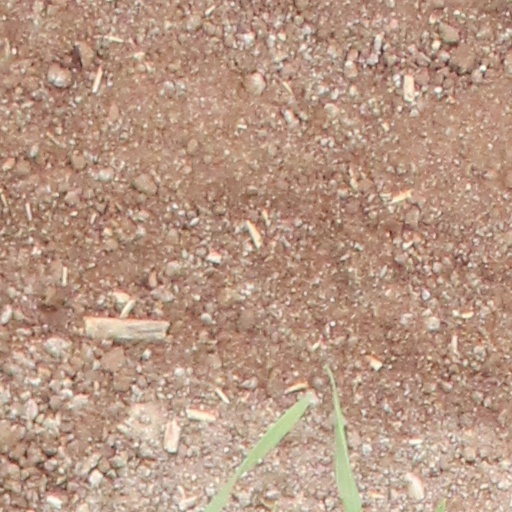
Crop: wheat